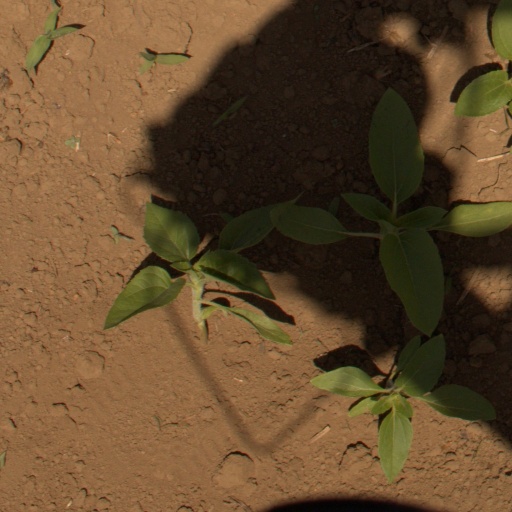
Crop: Jerusalem artichoke